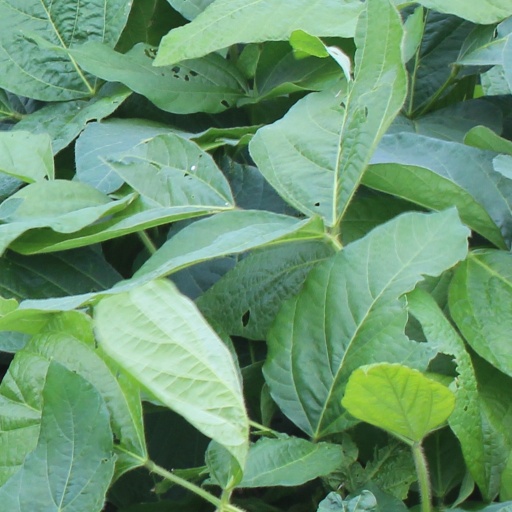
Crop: soybean